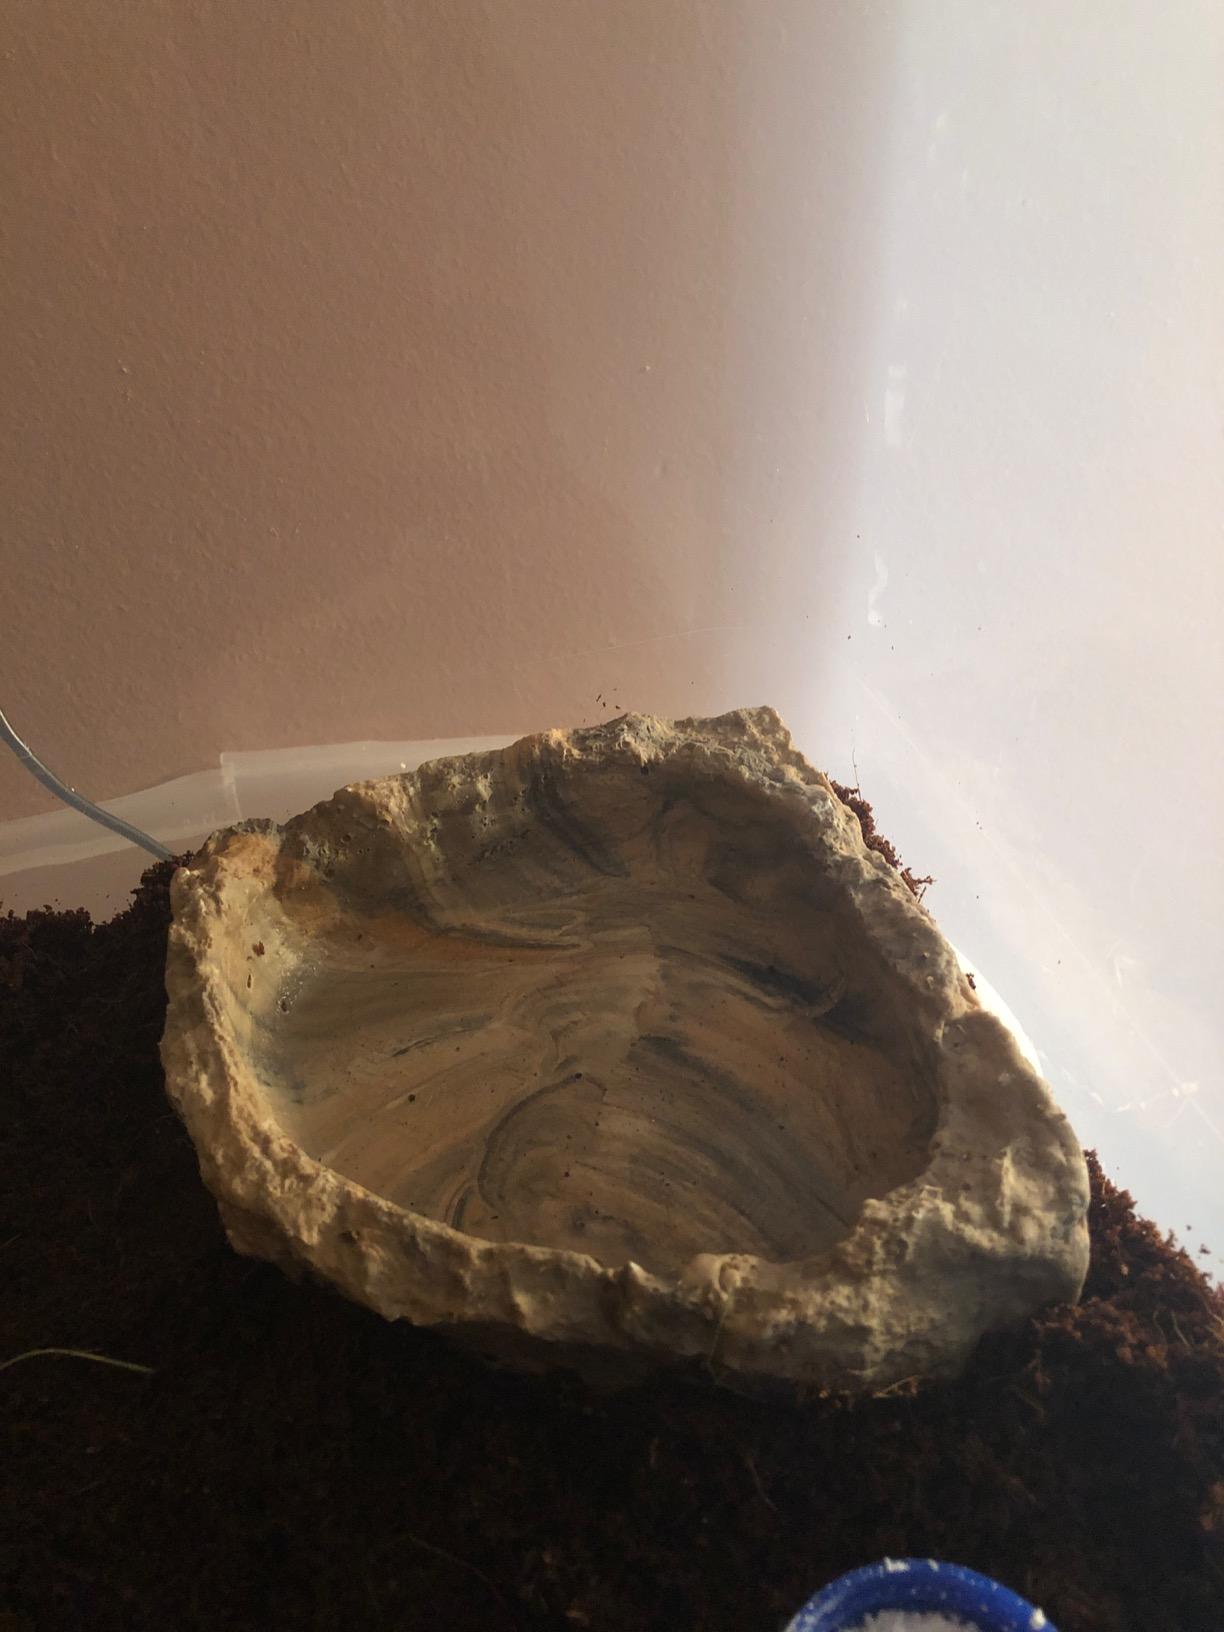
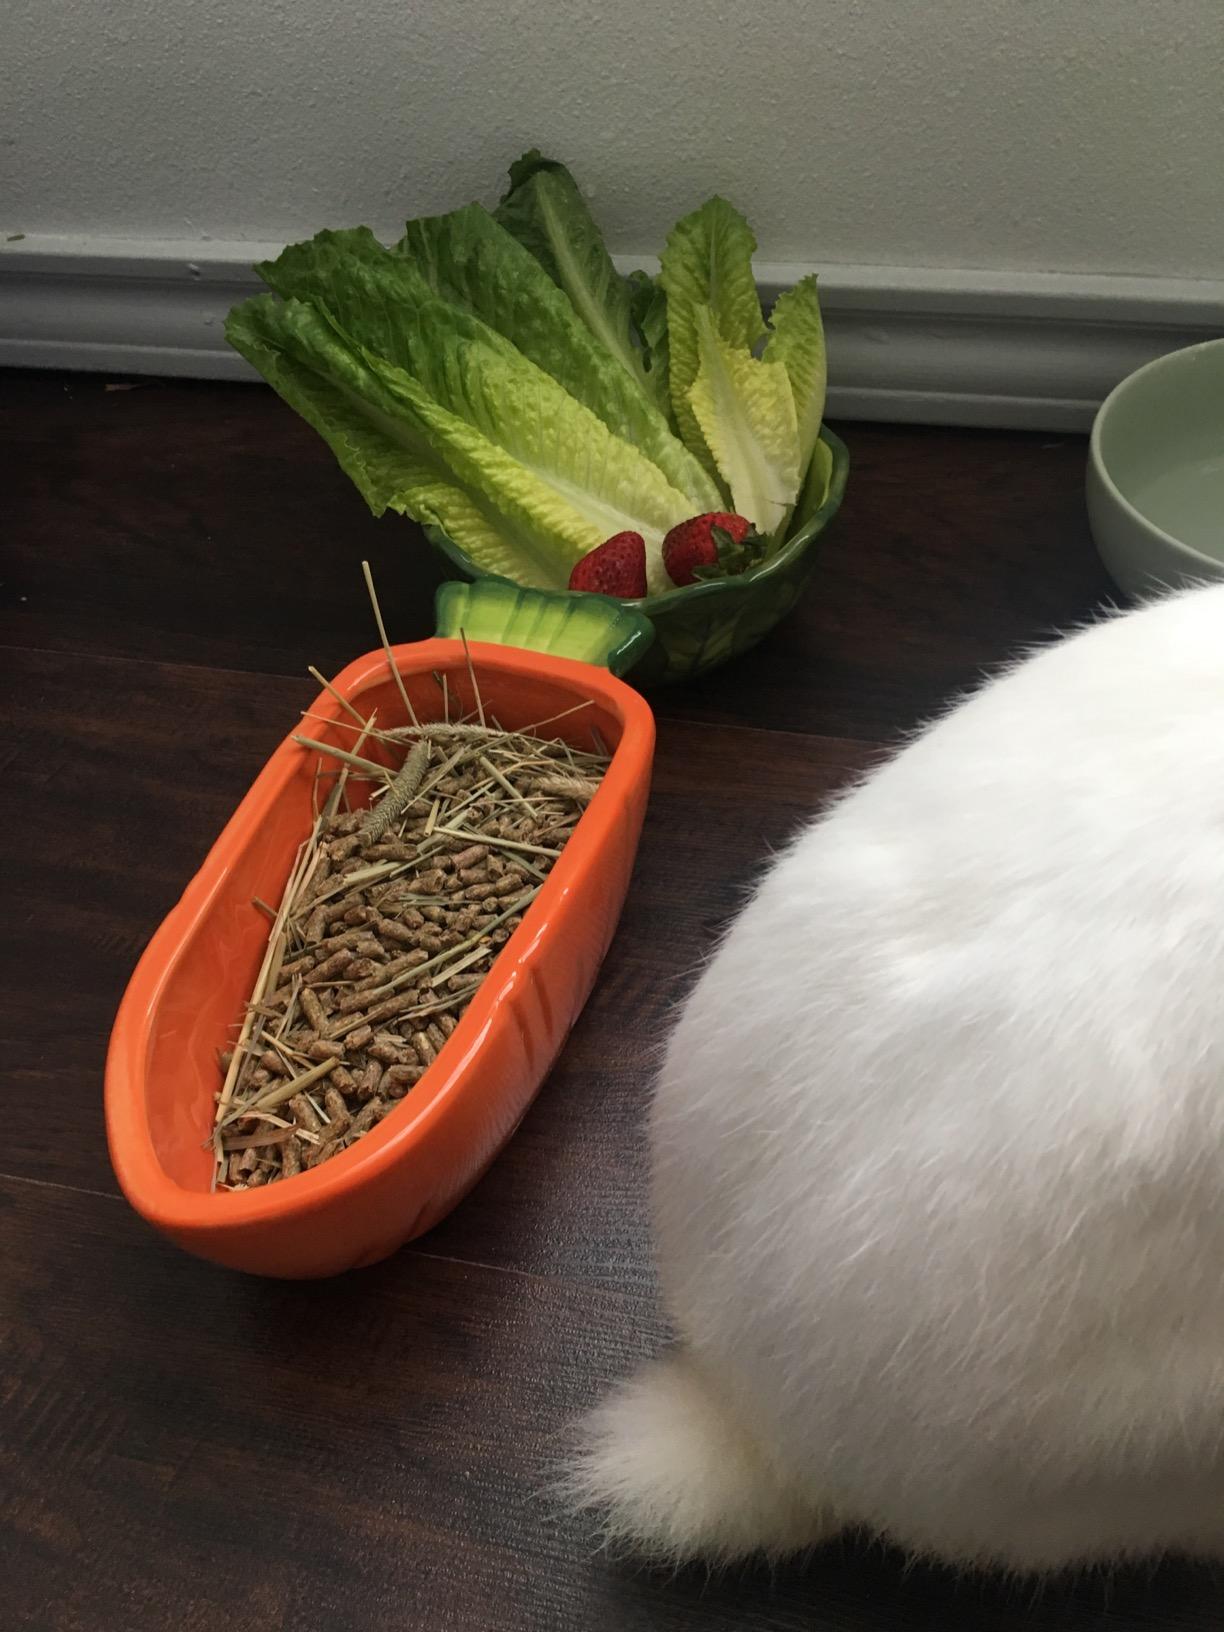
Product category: items_bowl
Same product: no